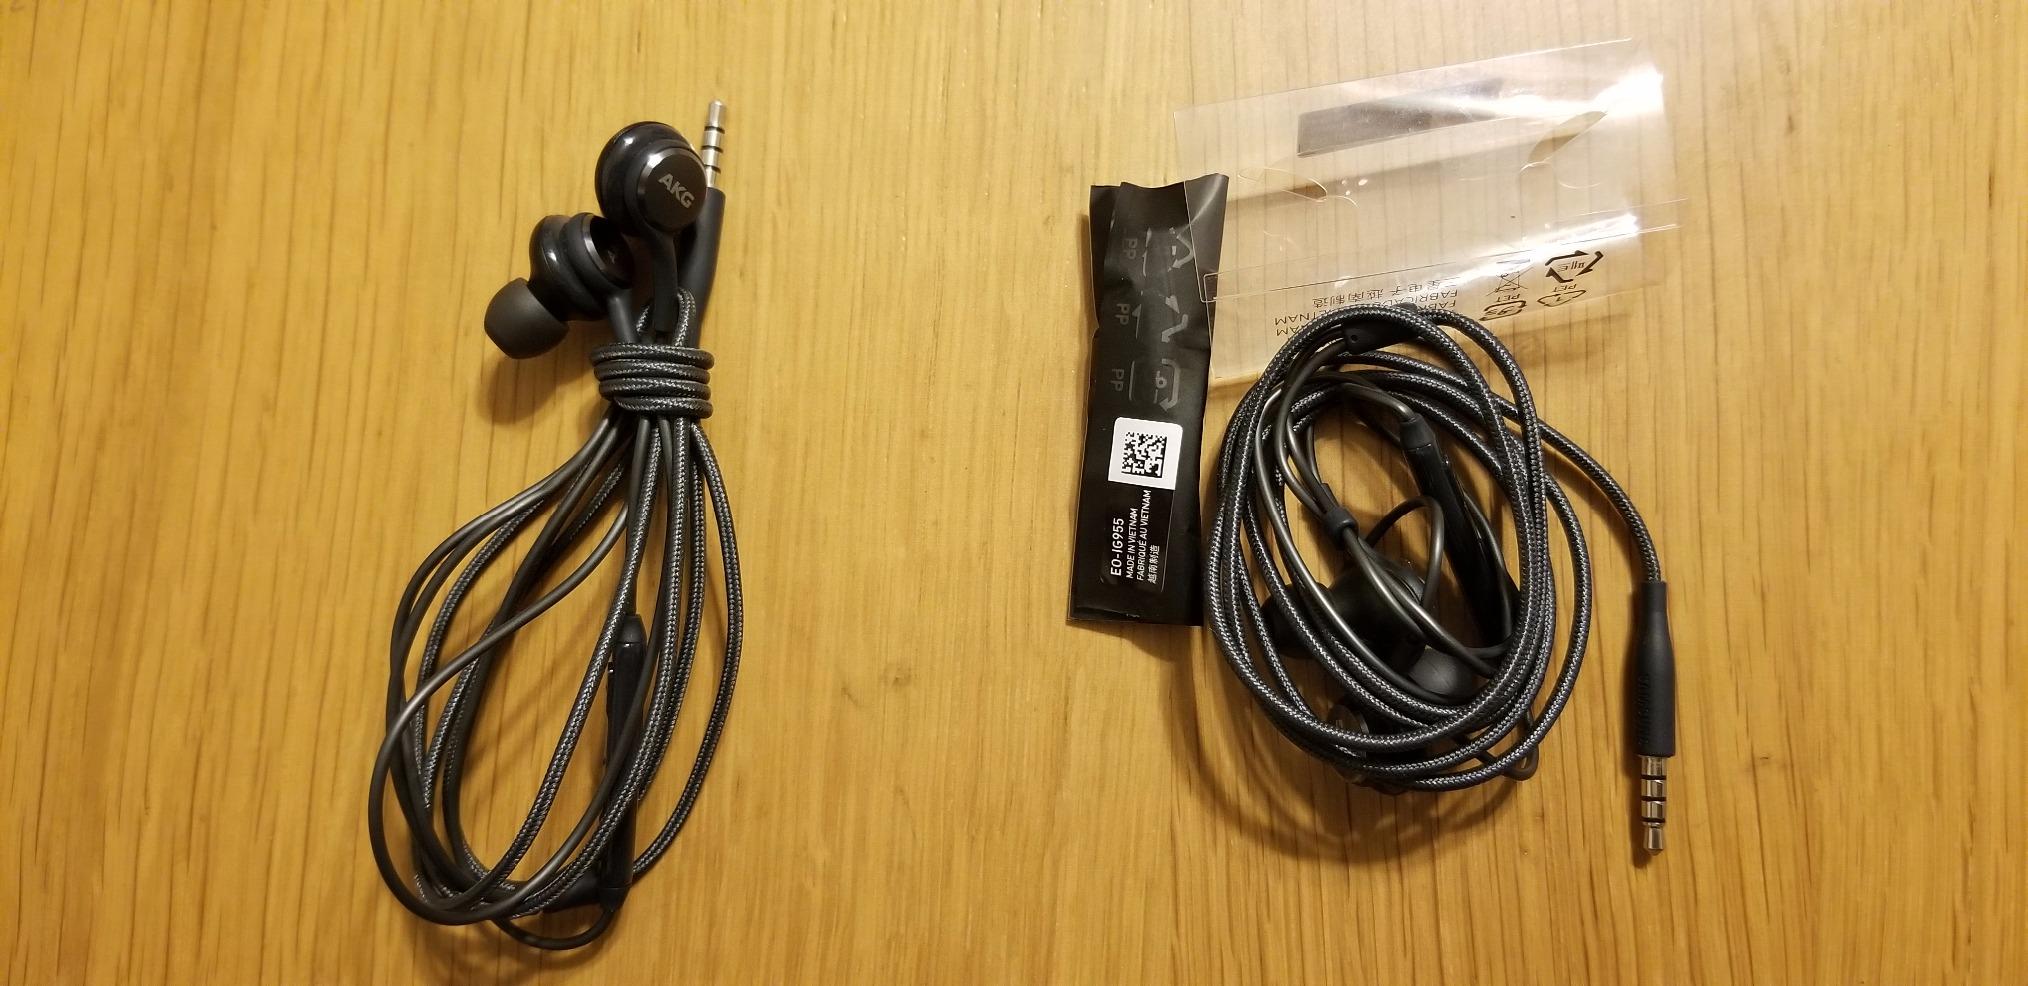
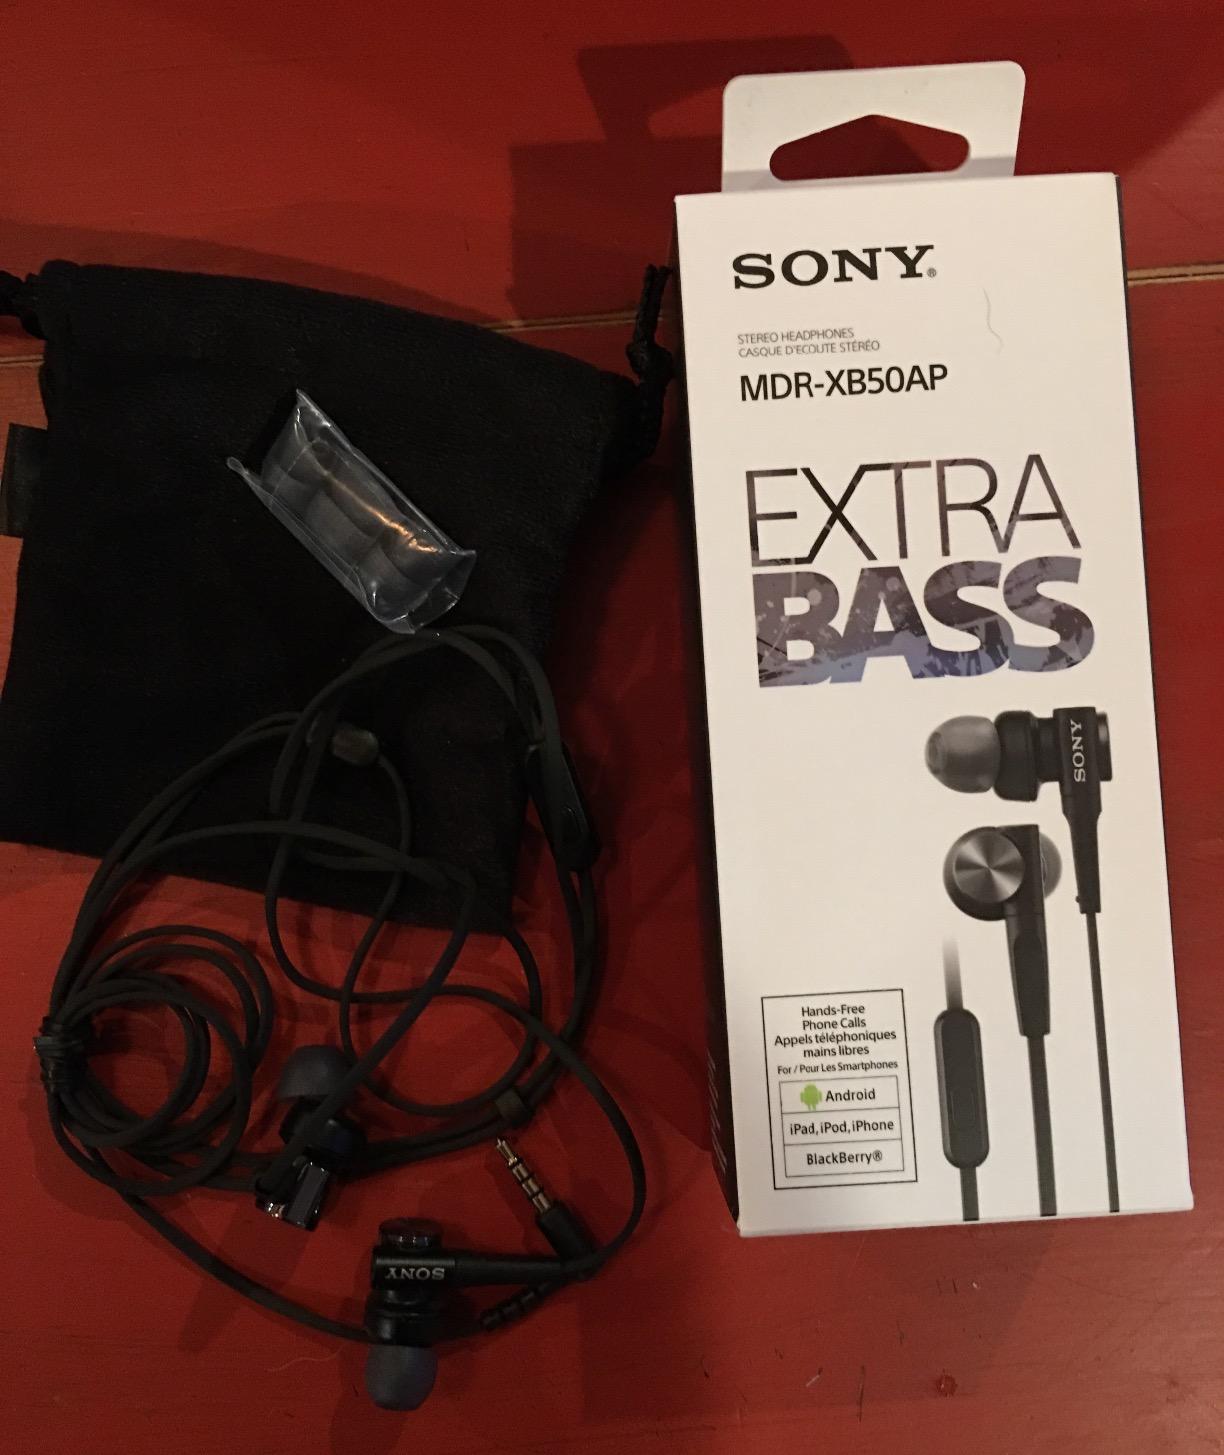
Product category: headphones
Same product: no